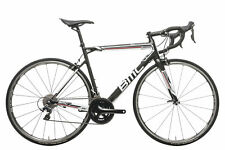
Vehicle type: Bikes